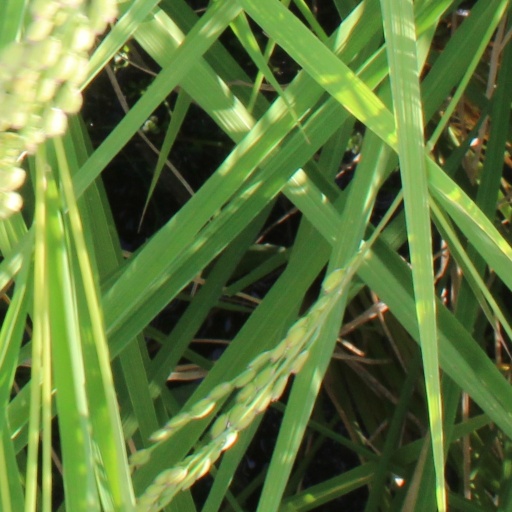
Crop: rice